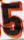
Number: 5